Bombardier Electrostar

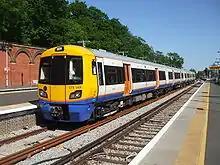
A London Overground in TfL livery at Crystal Palace.

Southern's fleet is found on all parts of the network apart from the non-electrified routes. They frequent metro routes, formerly alongside the , until the latter's withdrawal in 2022, and until they transferred to South West Trains in 2014.